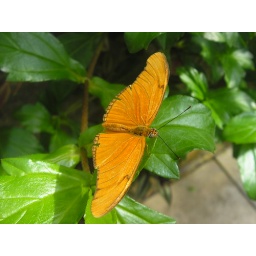
in the butterfly house